Lady Gaga

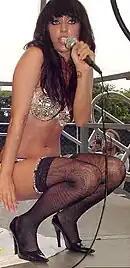
Gaga performing at Lollapalooza in 2007

Fusari and Gaga established a company called Team Lovechild, LLC to promote her career. They recorded and produced electropop tracks, sending them to music industry executives. Joshua Sarubin, the head of Artists and repertoire (A&R) at Def Jam Recordings, responded positively and, after approval from Sarubin's boss Antonio "L.A." Reid, Gaga was signed to Def Jam in September2006. She was dropped from the label three months later and returned to her family home for Christmas. Gaga began performing at neo-burlesque shows, and said these represented freedom to her. During this time, she met performance artist Lady Starlight, who helped mold her onstage persona. The pair began performing at downtown club venues like the Mercury Lounge, the Bitter End, and the Rockwood Music Hall. Their live performance art piece, known as "Lady Gaga and the Starlight Revue" and billed as "The Ultimate Pop Burlesque Rockshow", was a tribute to 1970s variety acts. They performed at the 2007 Lollapalooza music festival.